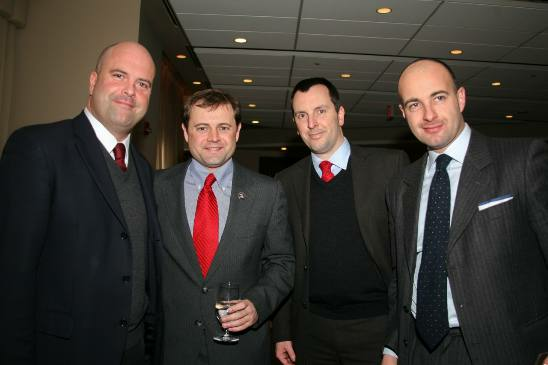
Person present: Yes